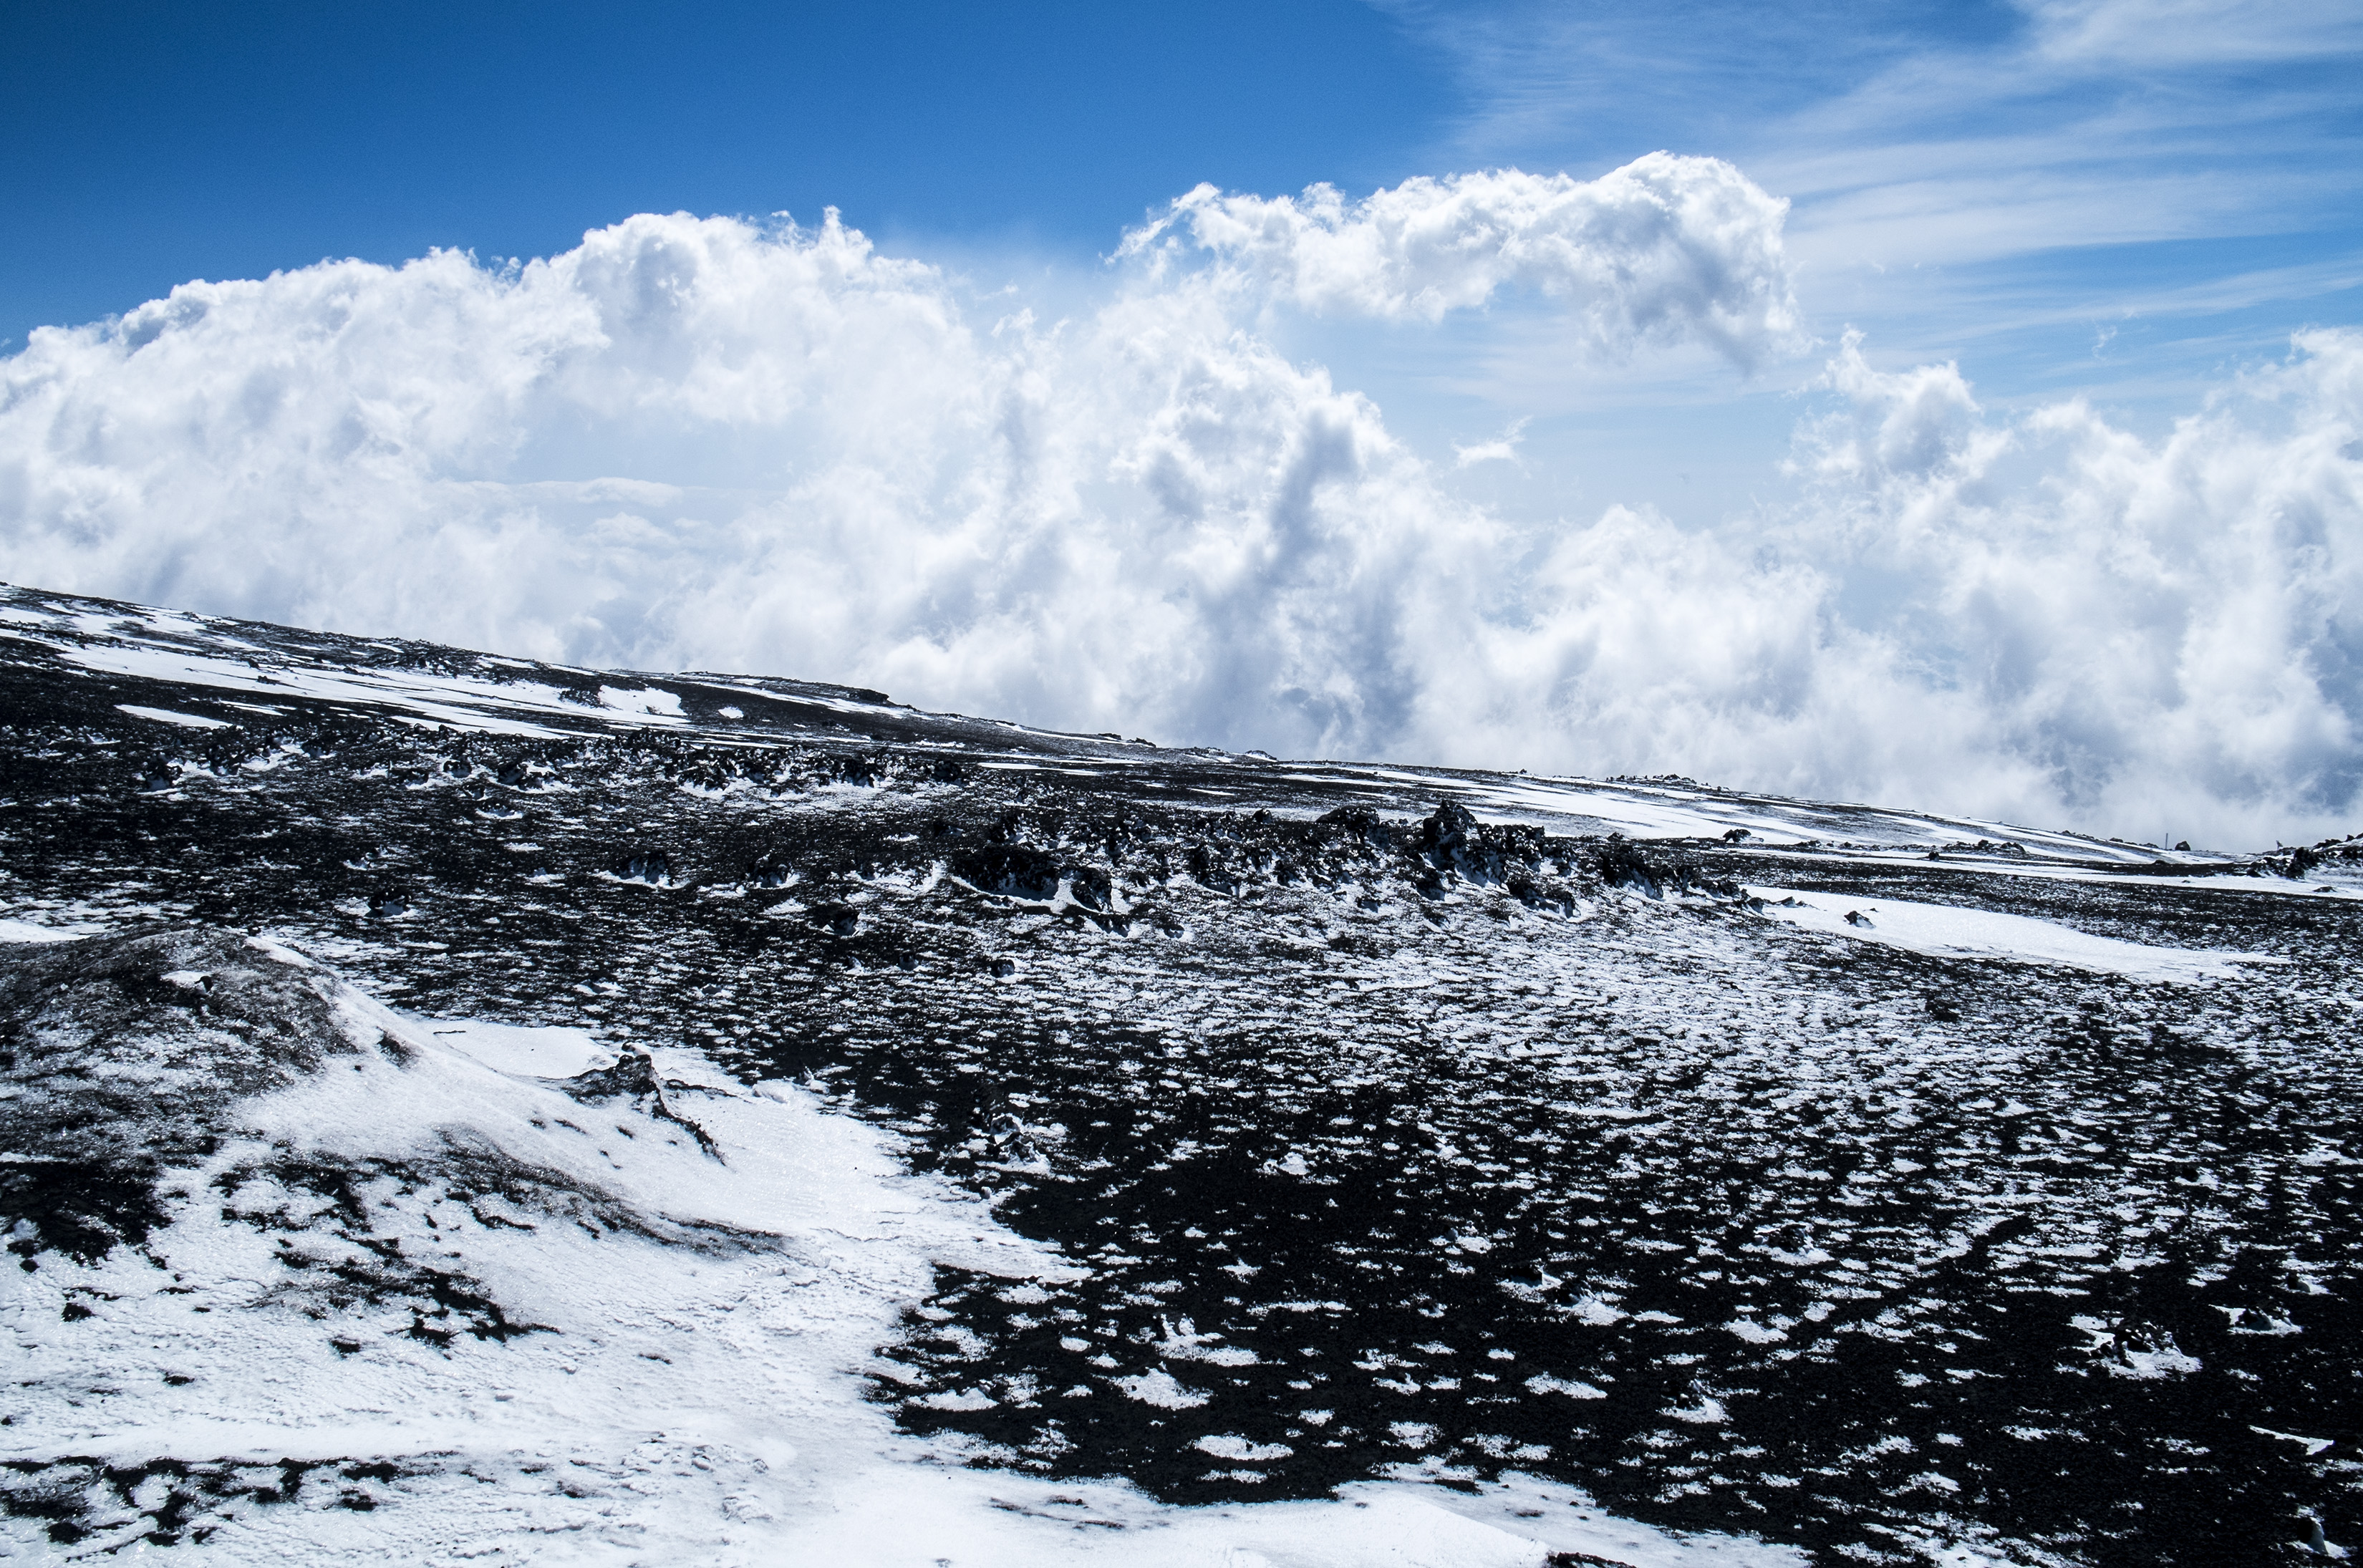
landscape, sea, nature, mountain, snow, winter, cloud, sky, sunlight, wave, mountain range, ice, reflection, weather, italy, arctic, season, fuji, sicily, etna, fujix, fujixe1, e1, landform, geographical feature, mountainous landforms, geological phenomenon